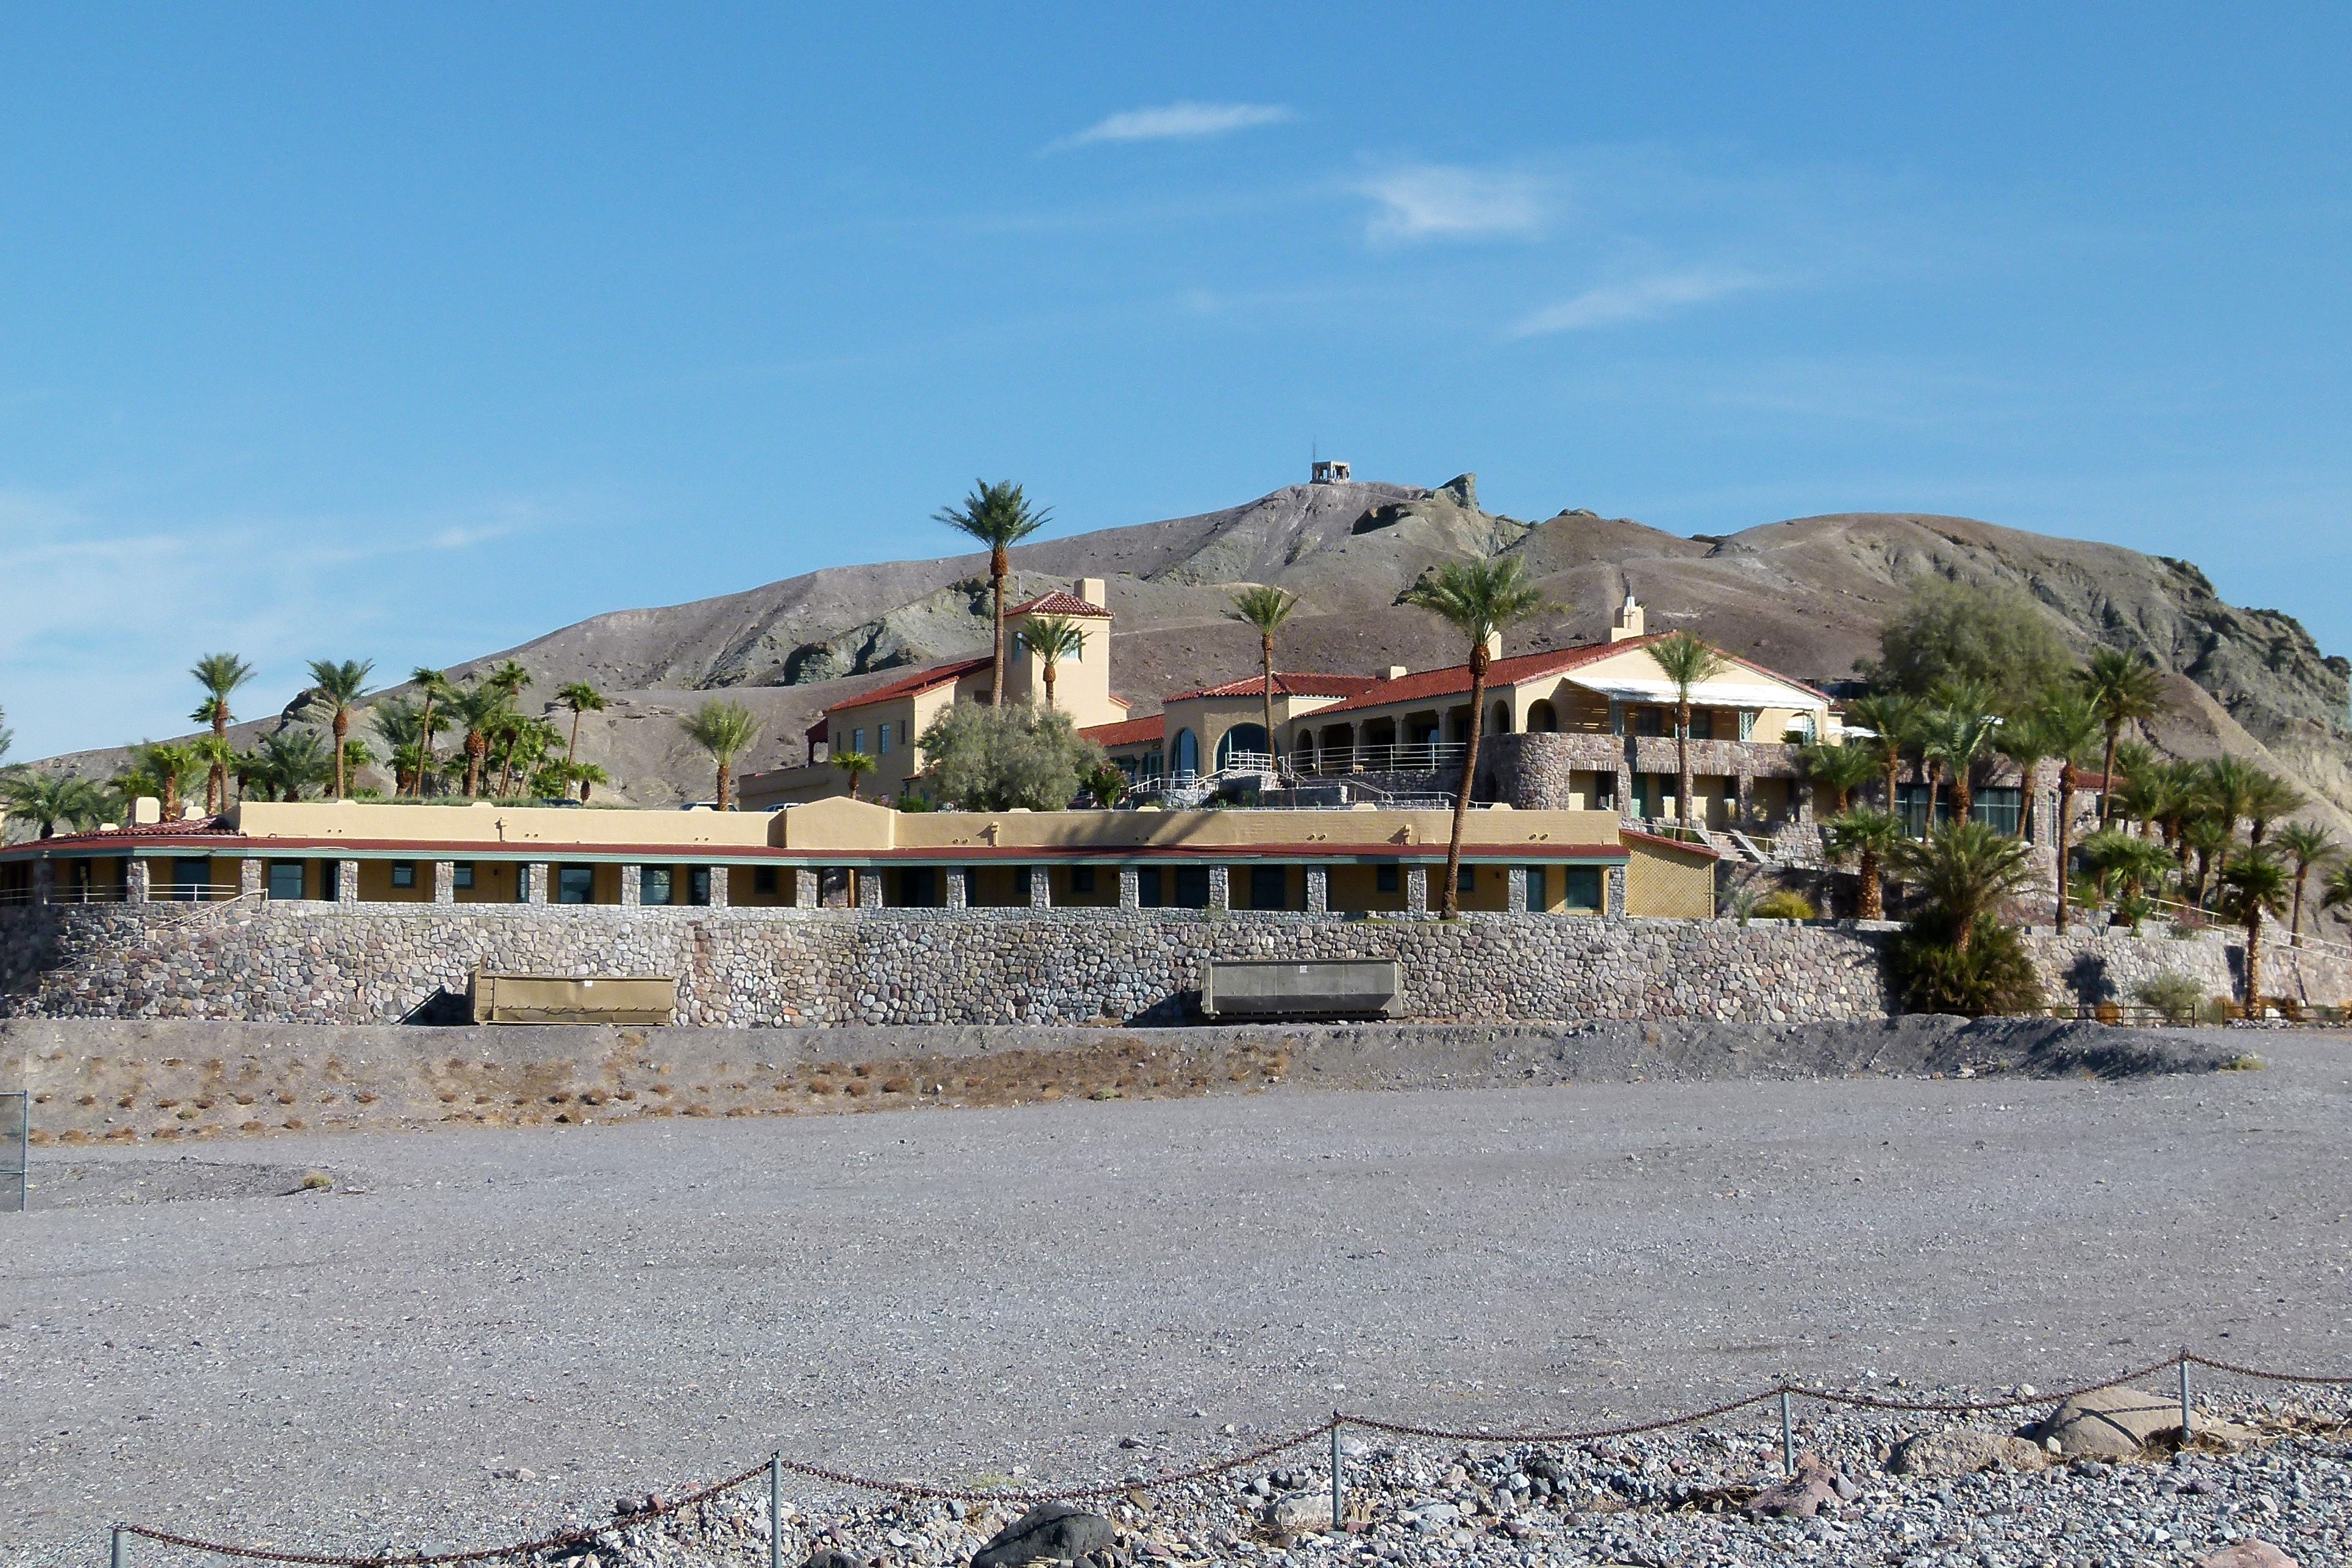
beach, landscape, sea, coast, nature, architecture, arid, desert, shore, town, building, valley, vacation, dry, village, scenery, usa, vast, bay, soil, national park, california, erosion, sandy, hotel, mountains, loneliness, hot, tourist attraction, palms, death valley, furnace creek resort, desert oasis